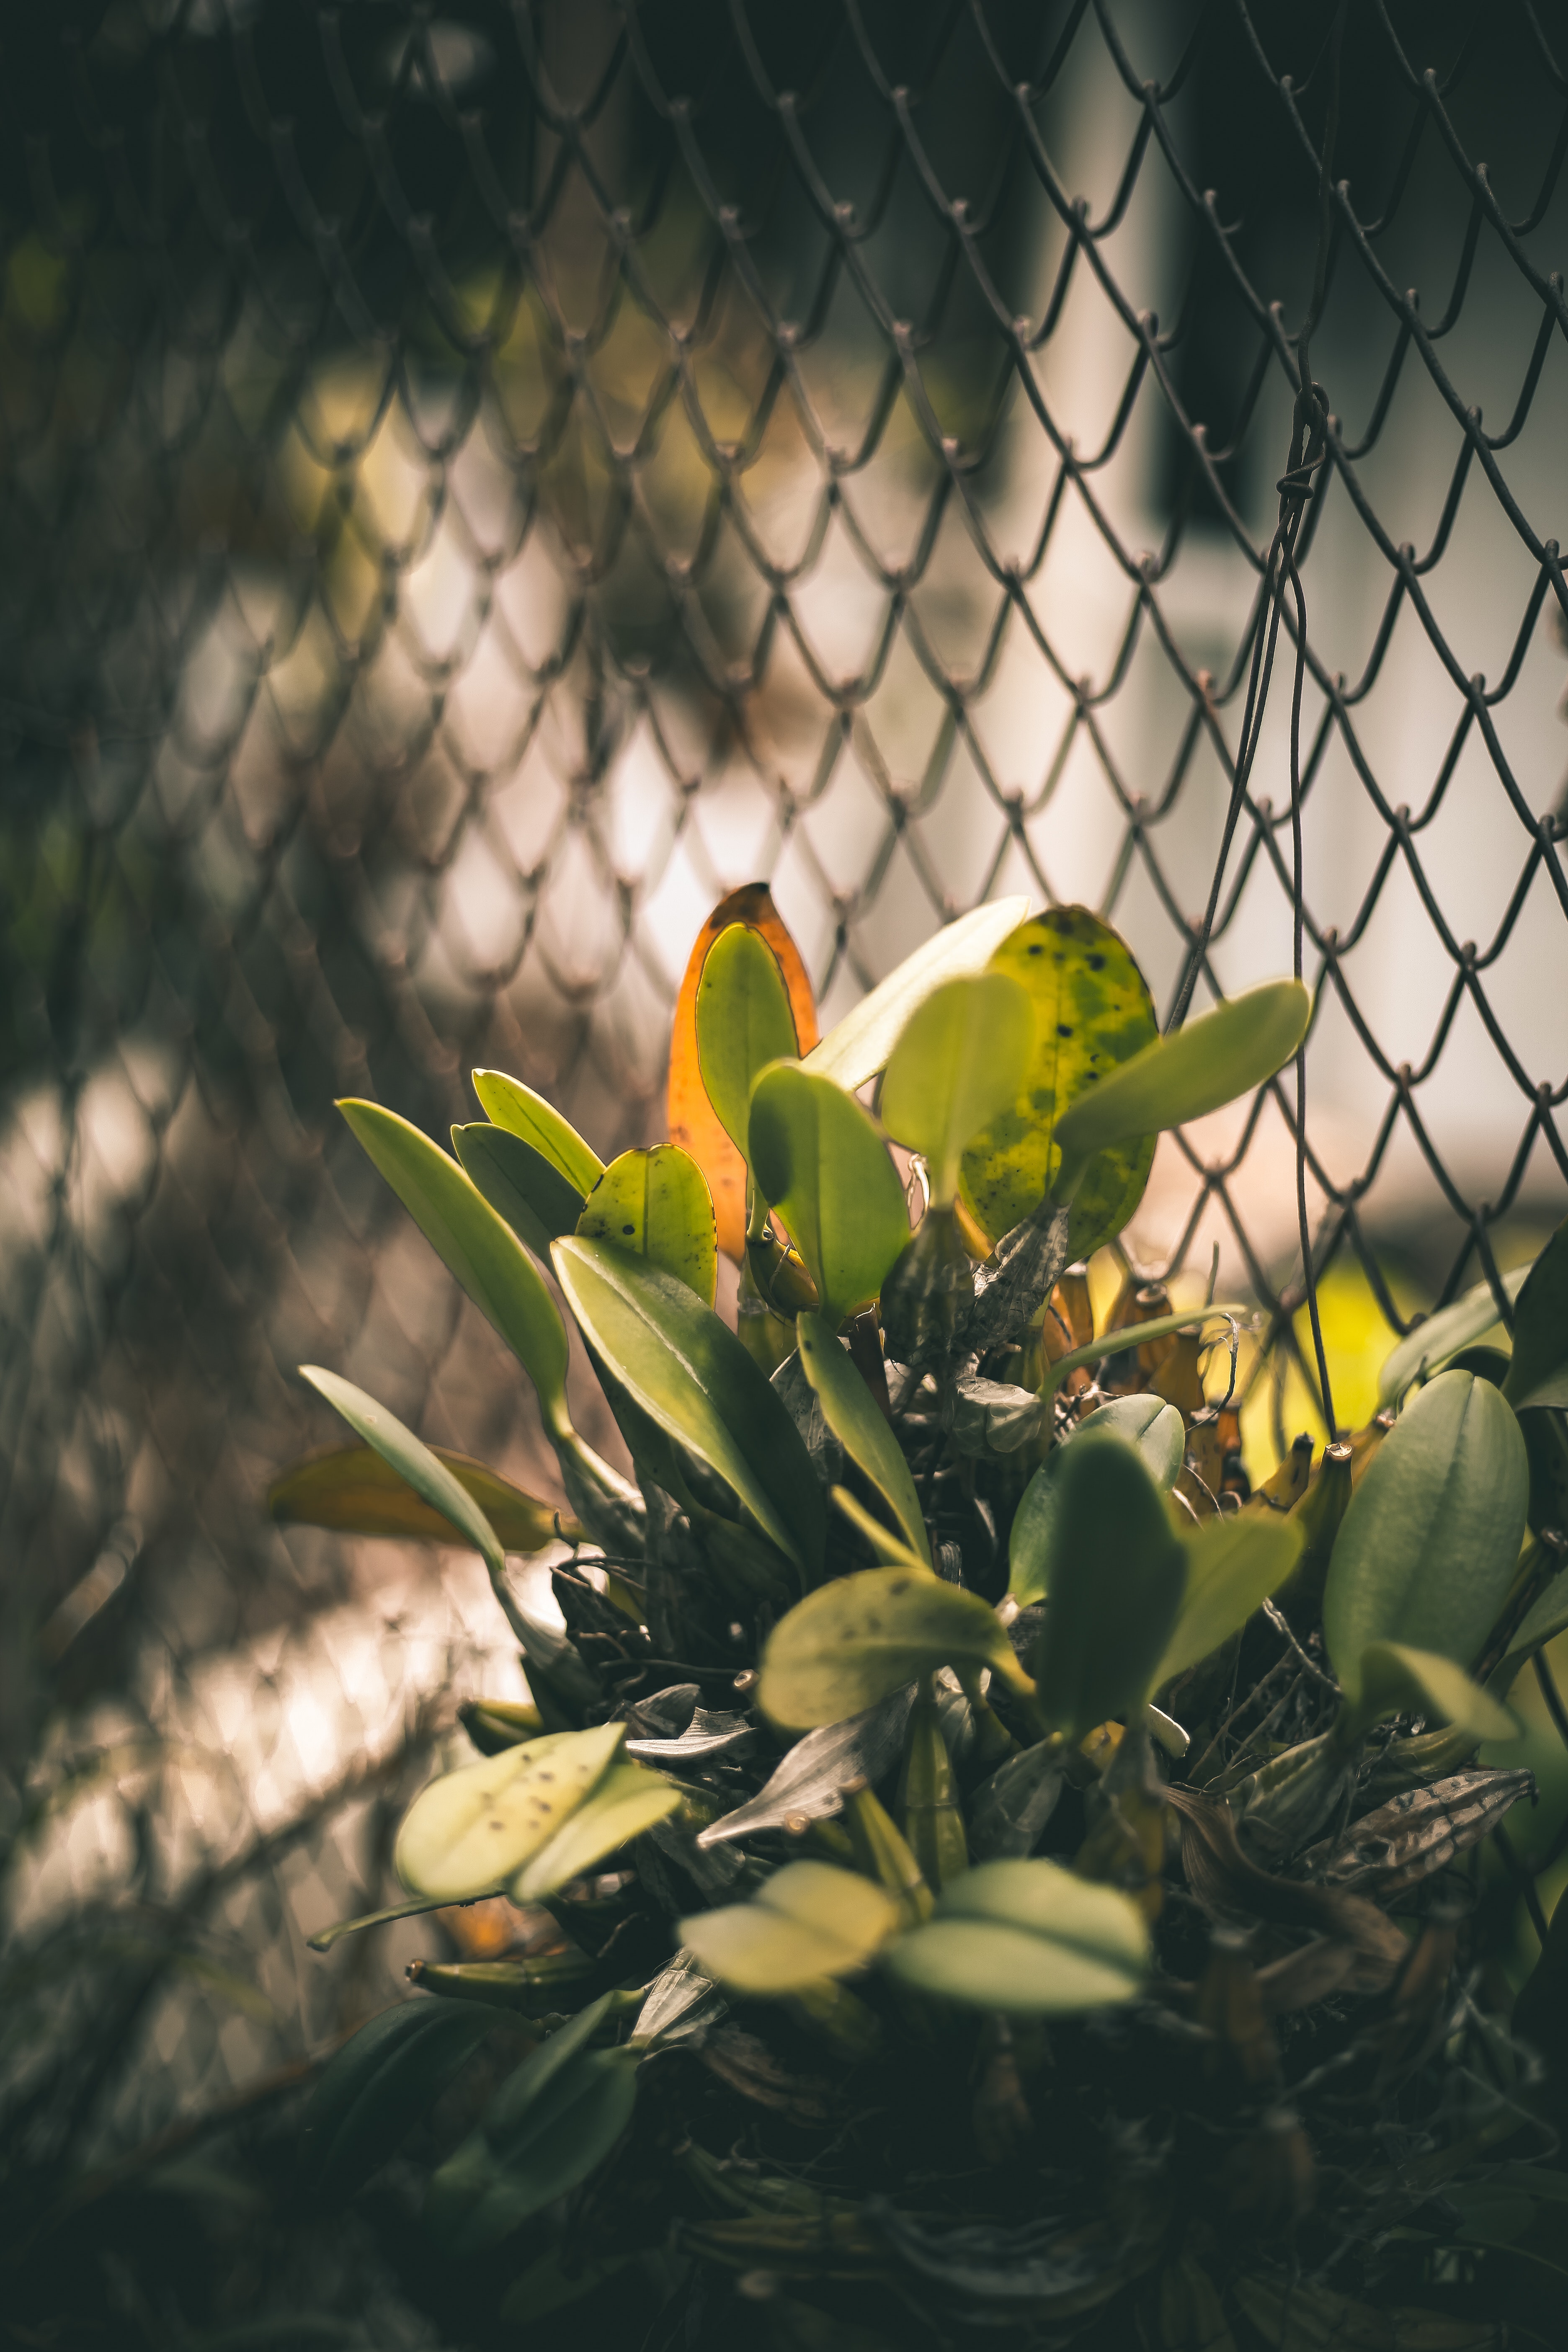
yellow, flower, leaf, plant, botany, spring, sunlight, plant stem